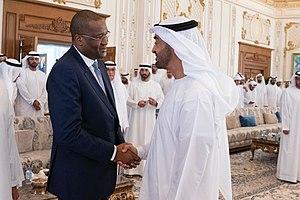
Boukary Sidibé Ambassadeur Extraordinaire et Plénipotentiaire de la République du Mali auprès des Émirats arabes unis
Boukary Sidibé, est un homme politique malien, et depuis 2016, Ambassadeur Extraordinaire et Plénipotentiaire de la République du Mali auprès des Émirats arabes unis. Il est né le 7 Mars 1971 à Bamako, Mali. Il est marié et père de famille.